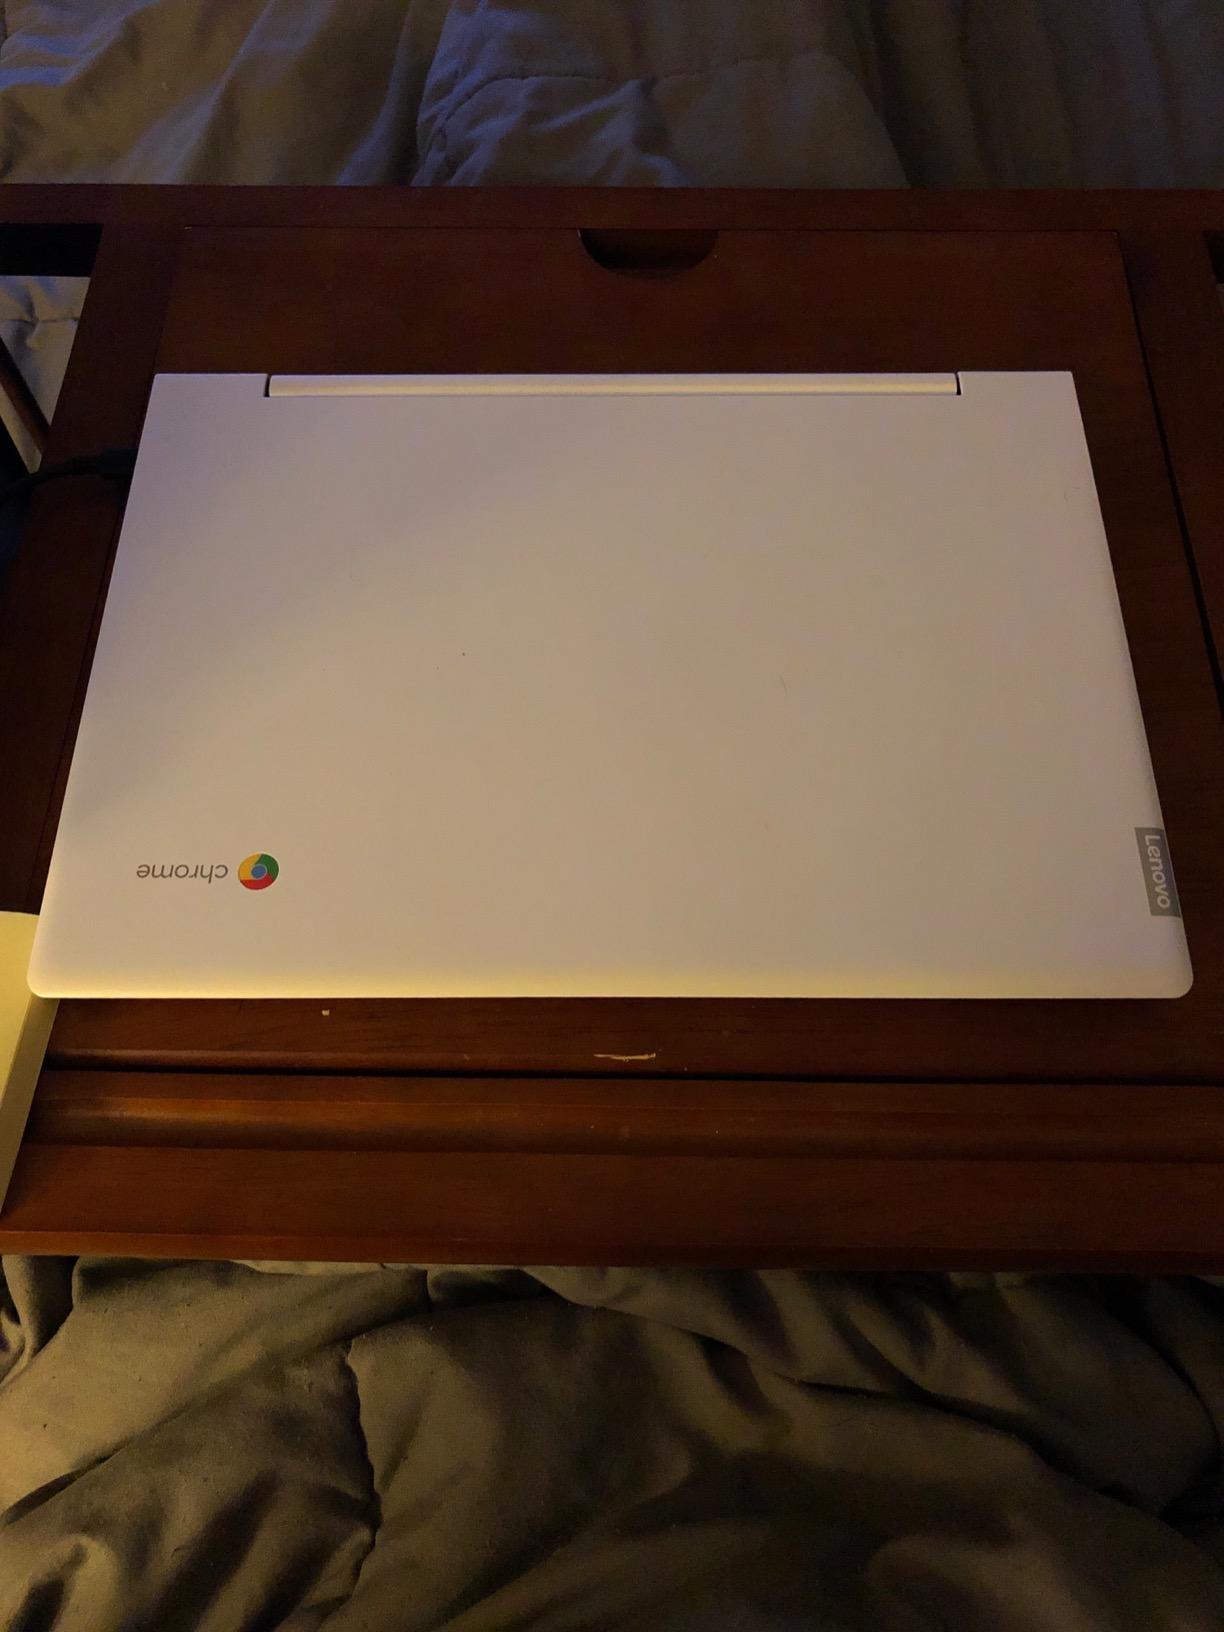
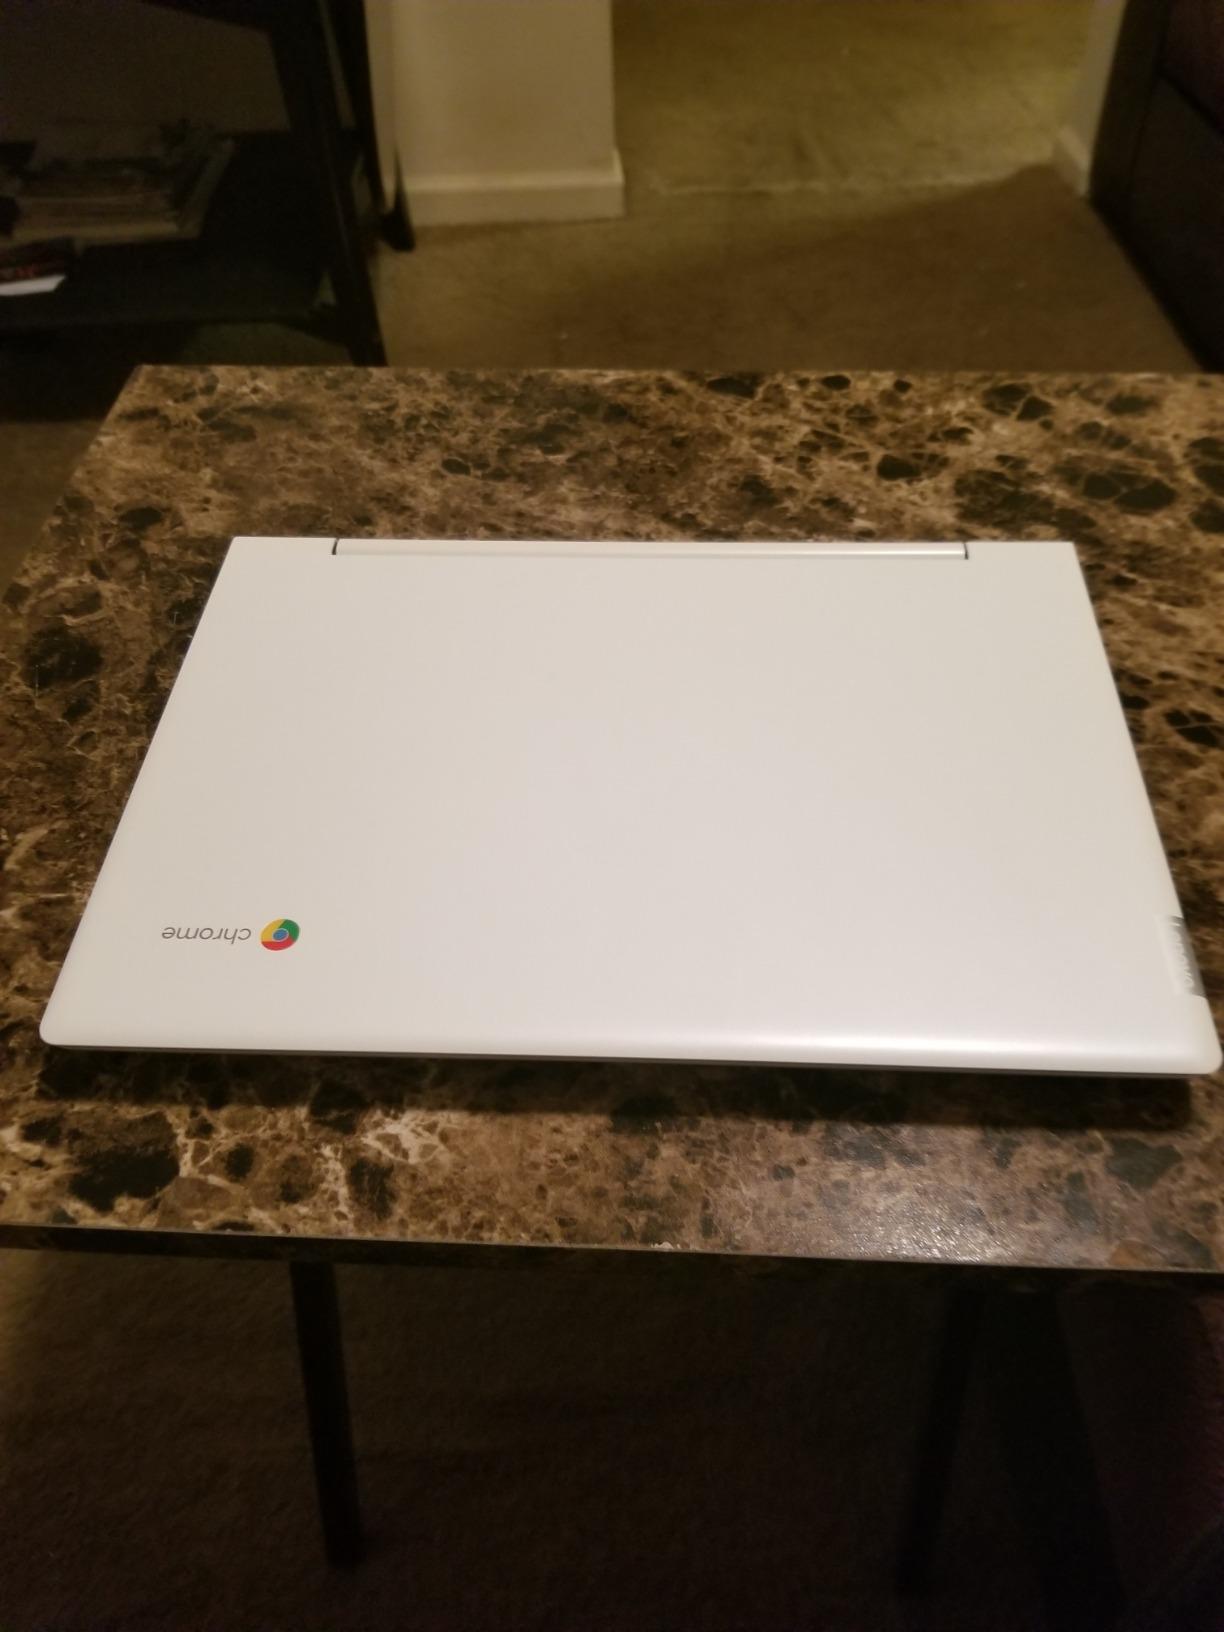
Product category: laptop
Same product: yes